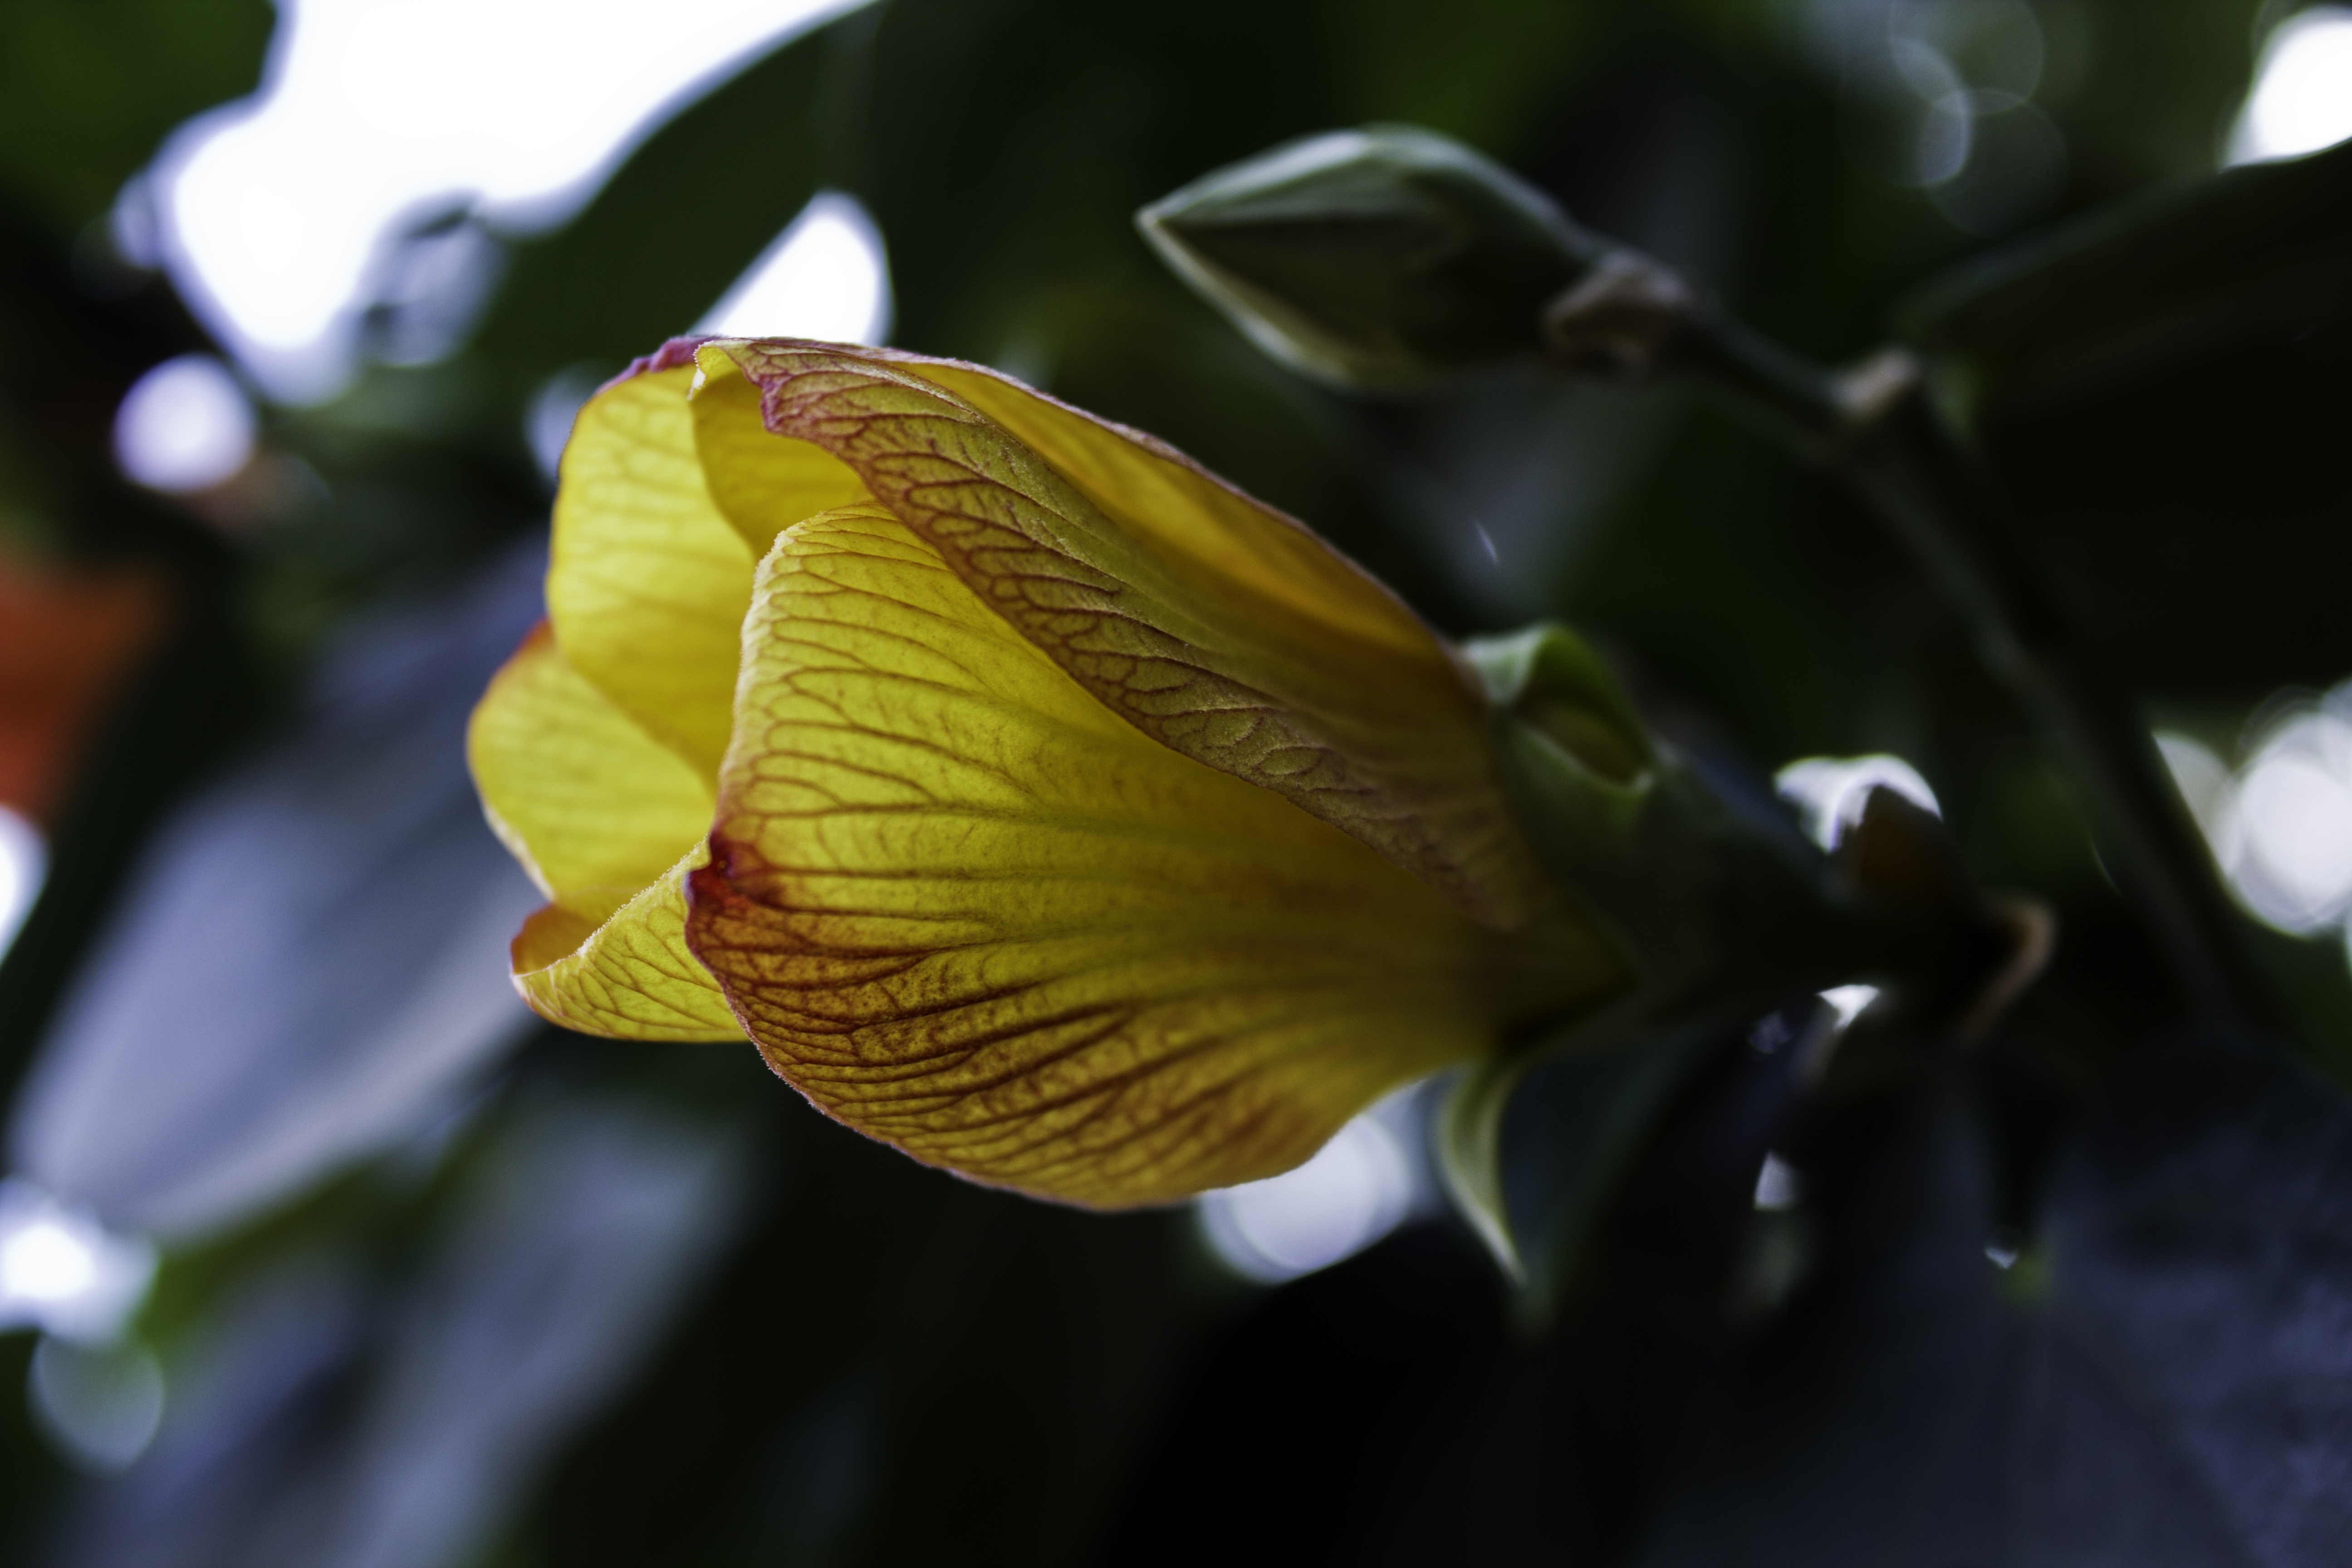
nature, plant, photography, leaf, flower, petal, green, botany, yellow, flora, close up, macro photography, flowering plant, grown up, plant stem, land plant